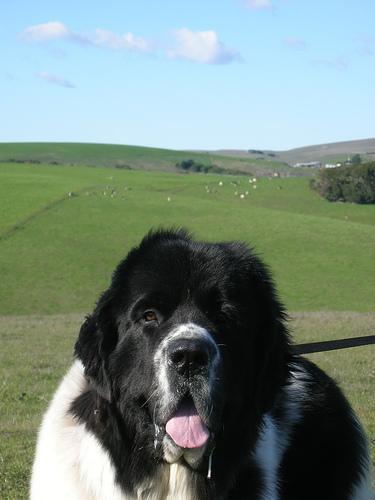
newfoundland